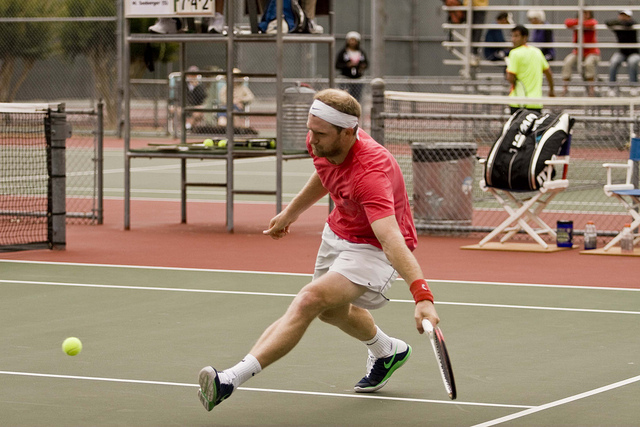
vận động viên tennis đang cầm vợt thi đấu trên sân